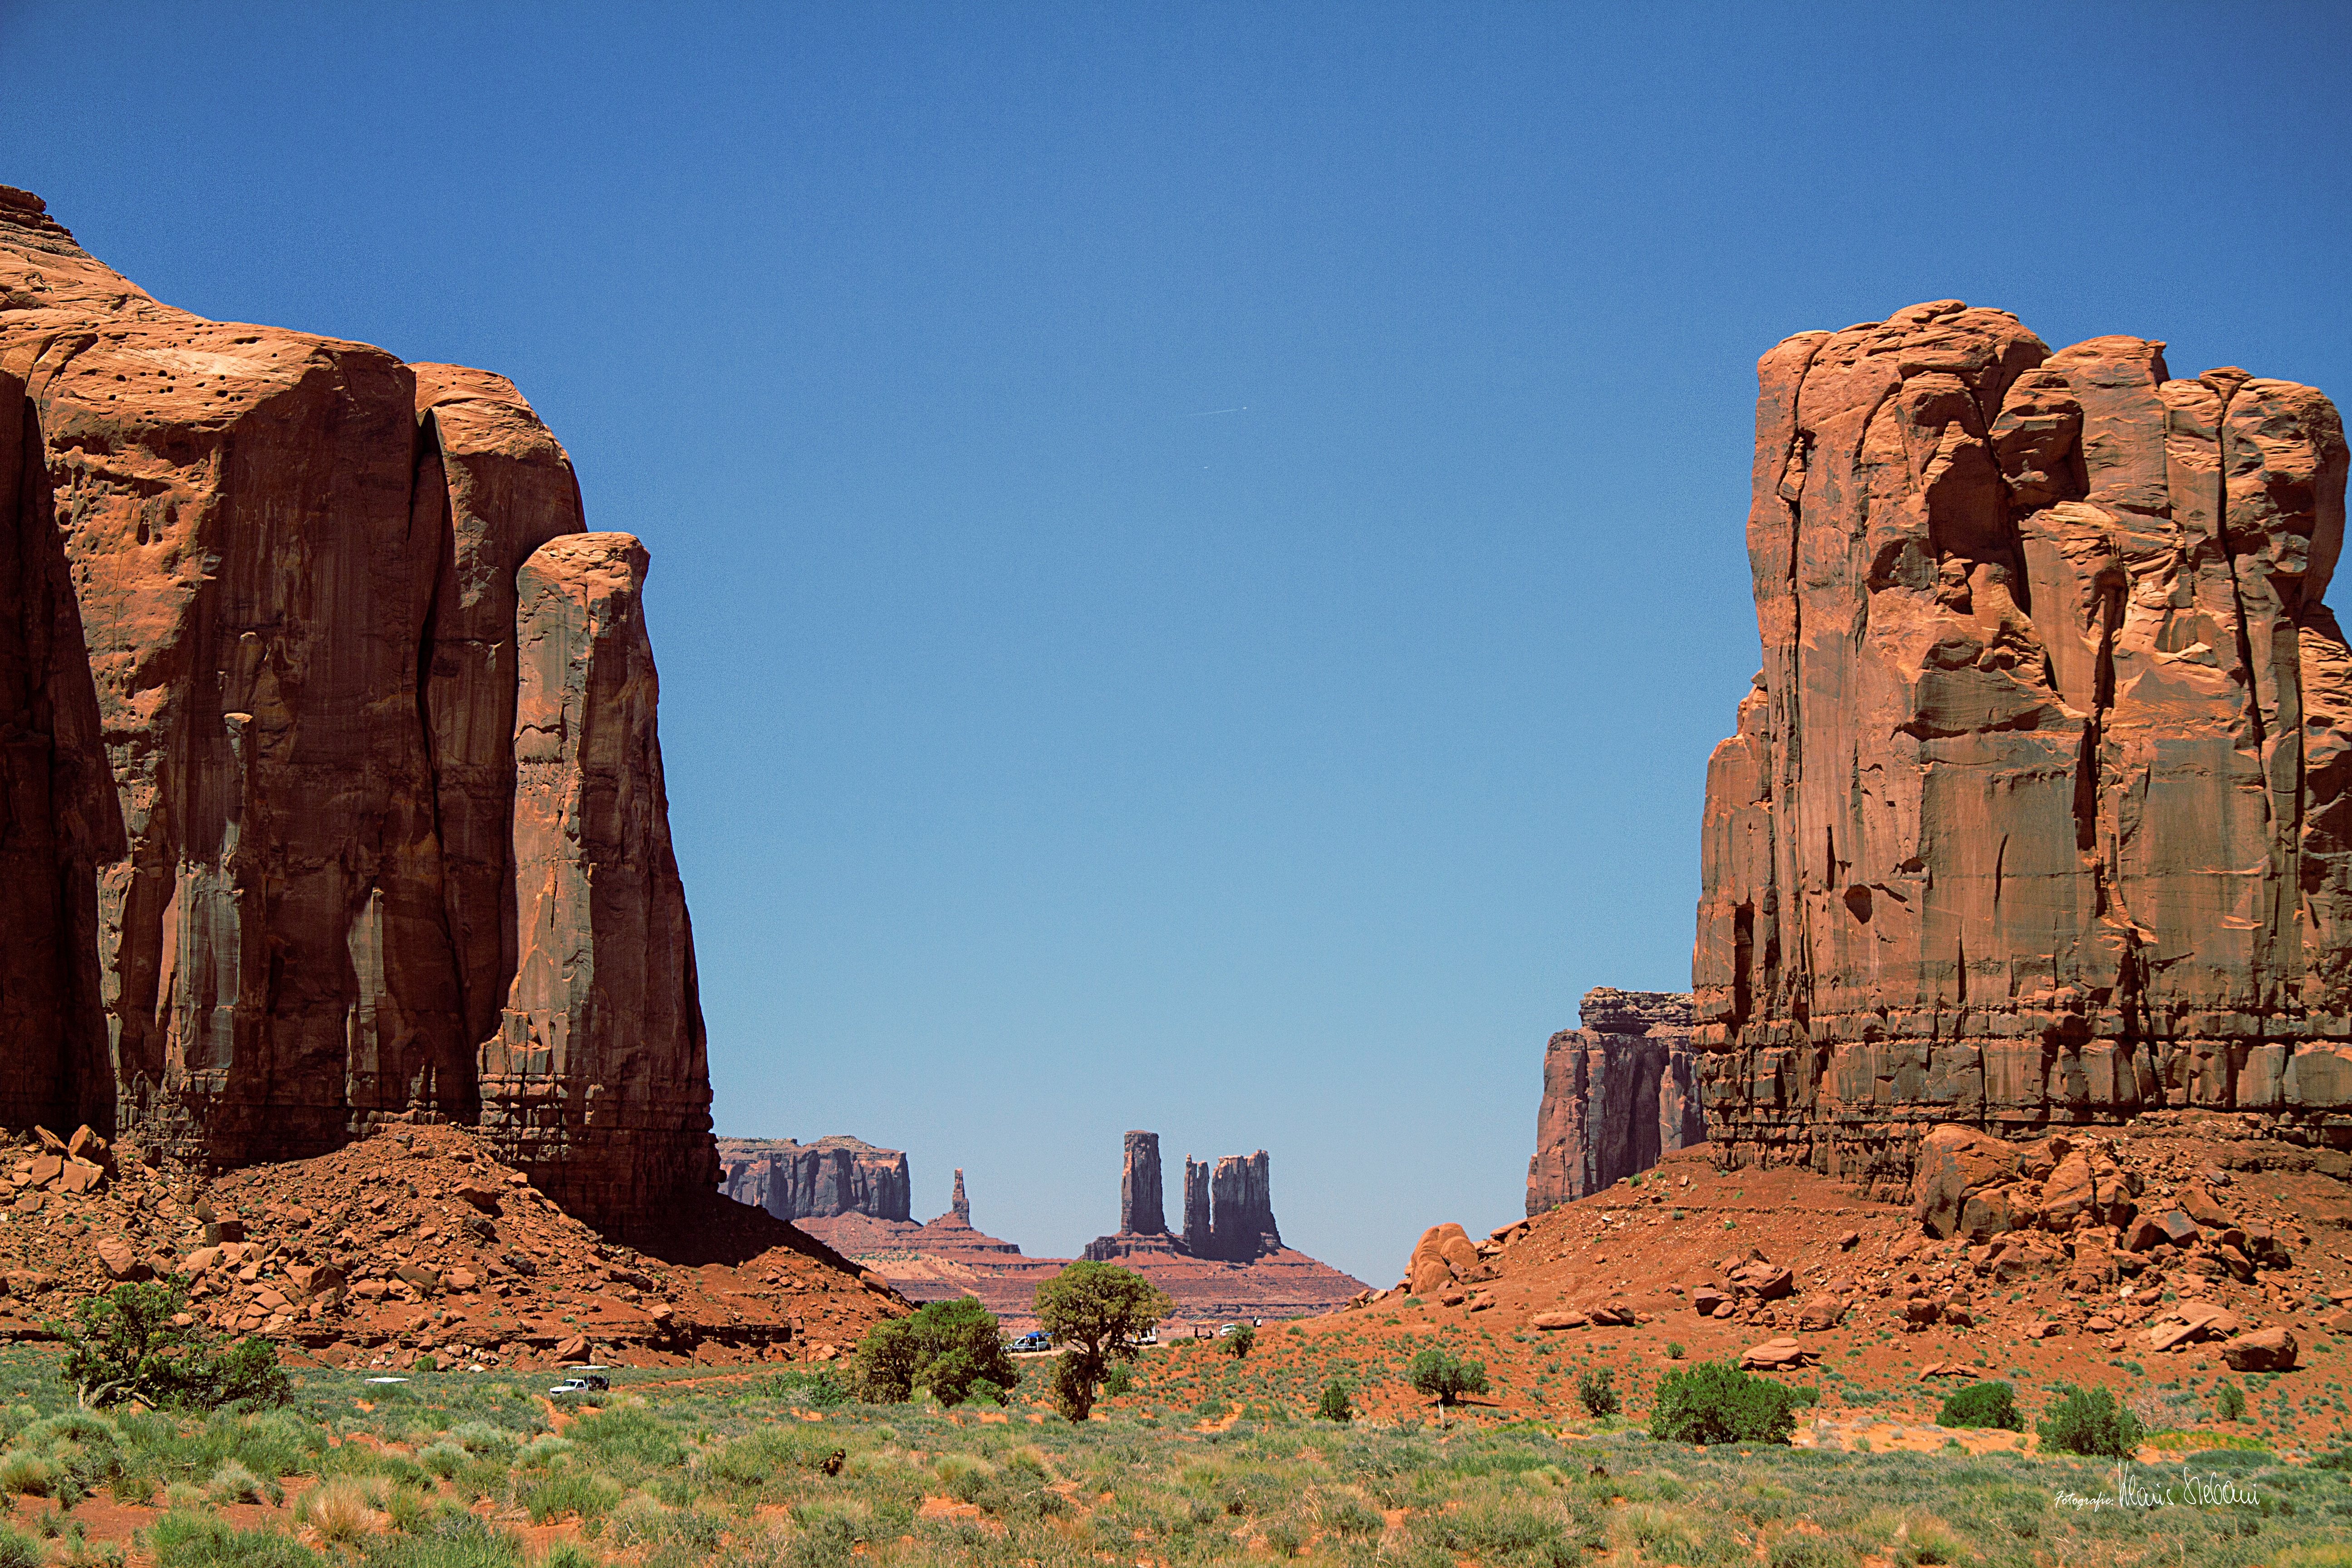
landscape, rock, architecture, desert, valley, formation, cliff, arch, usa, landmark, canyon, terrain, national park, arizona, west, geology, temple, ruins, utah, badlands, navajo, wadi, butte, monument valley, wild west, ancient history, natural environment, geographical feature